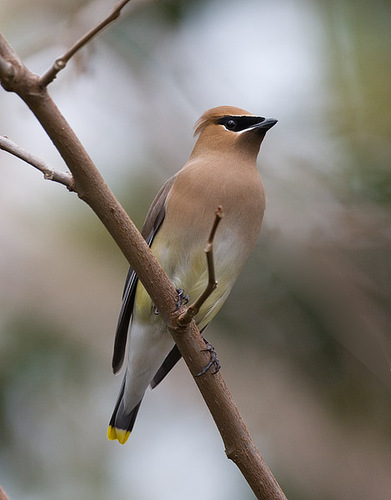
this gazing bird has tiny little talons, a smooth, creamy texture of colors on his body, yellow tipped tail feathers and a black eye mask.
this bird has a short black bill, a light brown head and breast, and a black superciliary and primaries.
this bird is brown and yellow in color with a small black beak and black eye ring.
this bird has distinctive black cheek patches and bright yellow tips on its black rectrices.
this bird has a grey body which fades to light brown on the breast.
this small bird contains a black face ,brown covering its breast throat head and grey and green along its belly, grey along its vent and rump, and has a yellow tipped tail.
this particular bird has a belly that is gray and browna multi colored bird with brown crown and breast, black wings and yellow abdomen.
this bird has a light brown crown with black superciliary and yellow abdomen.
this bird has wings that are grey and has a red chest
Species: Cedar Waxwing